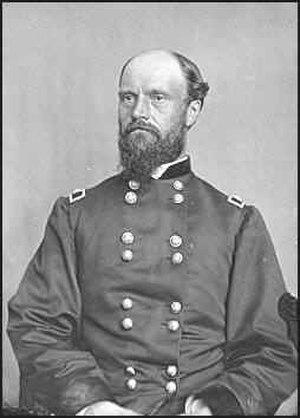
Simon Goodell Griffin est un brigadier général de l'armée de l'Union au cours de la guerre de Sécession, agriculteur, enseignant, avocat et législateur de l'État du New Hampshire.
Le New Hampshire durant la guerre de Sécession fait partie des États qui restent fidèles à l'Union, en raison de son histoire d'État progressif vis-à-vis de l'esclavage. Étant considéré comme l'un des États les plus progressifs avant la guerre, il apporte son soutien à Abraham Lincoln lors des élections présidentielles de 1860, où il remporte près de 57% des voix exprimées dans l'État. Après le déclenchement du conflit avec le bombardement du fort Sumter en Caroline du Sud, le New Hampshire répond à l'appel d'Abraham Lincoln pour 75 000 troupes afin de réprimer la rébellion, malgré l'impréparation de la milice de l'État d'avant-guerre.